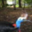
Label: bird